2015–16 Zika virus epidemic

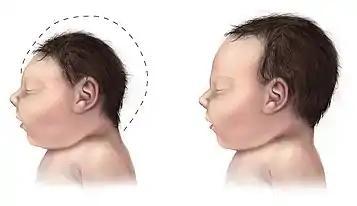
A baby with microcephaly (left) compared to a baby with a typical head size

Zika infections in adults can cause Guillain–Barré syndrome.